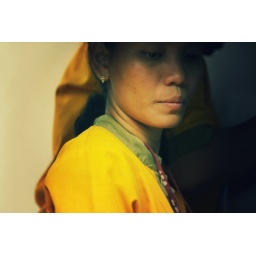
girl in yellow uniform